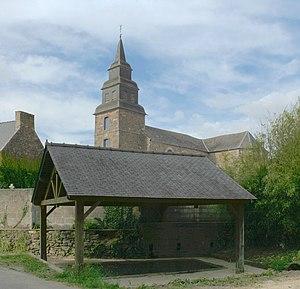
La liste des églises des Côtes-d'Armor recense de la manière la plus complète possible les églises, cathédrales et basiliques situées dans le département français des Côtes-d'Armor.
Pleslin-Trigavou [plelɛ̃ tʁigavu] est une commune française située dans le département des Côtes-d'Armor en région Bretagne.